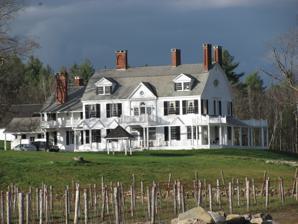
Building: Brook Farm (Cavendish, Vermont)
Country: United States of America
Year built: 1894
This article is about model farm in Vermont. Not to be confused with the more famous transcendentalist utopian Brook Farm , in Massachusetts. United States historic place Brook Farm U.S. National Register of Historic Places U.S. Historic district Show map of Vermont Show map of the United States Location 4203 Twenty Mile Stream Rd., Cavendish, Vermont Coordinates 43°26′30″N 72°39′20″W / 43.44167°N 72.65556°W / 43.44167; -72.65556 Area 23 acres (9.3 ha) Built 1894 Architectural style Colonial Revival MPS Agricultural Resources of Vermont MPS NRHP reference No. 93000676 Added to NRHP July 22, 1993 Brook Farm is a historic country estate farm at 4203 Twenty Mile Stream Road in Cavendish, Vermont .  It includes one of the state's grandest Colonial Revival mansion houses (built 1894), and surviving outbuildings of a model farm of the turn of the 20th century.  It was listed on the National Register of Historic Places in 1993. The property is now home to the Brook Farm Vineyard . Description and history Brook Farm is located on 45 acres (18 ha) in rural northwestern Cavendish, with its complex of buildings set on the west side of Twenty Mile Stream Road.  The property includes rolling fields separated by rows of trees and stone walls, and overlooks Twenty Mile Stream to the east.  Most of the farm buildings are arrayed along a basically semicircular drive, with the house, horse stable, and cow barn dominating the collection of about ten buildings.  The main house is a rectangular 2 + 1 ⁄ 2 -story wood-frame structure, set on a stone foundation, with extensions in the shape of a backwards L on the west side. The main block has a gambrel roof with dormers on both sides, and a small gable above the main entrance at the center of the south side.  A single-story porch, in parts with an open roof, wraps around the south, east and north sides, with projecting pavilions at the two corners.  The porch projects in front of the entrance, with an open balcony area above.  Both the main entrance and the balcony entrance have a Palladian arrangement of sash windows on either side of the door.  The interior of house is richly decorated with woodwork and vaulted plaster ceilings in the public rooms. Farming began on this property in 1788, and it grew over the 19th century to become one of Cavendish's largest and most successful dairy farms.  In 1881 it was purchased by James H. Bates, a cousin of the previous owner, who had found success as a businessman in Brooklyn, New York and Kalamazoo, Michigan .  Bates transformed the property into a model farm , and moved the original farmstead to another location in order to build the mansion house that stands today.  Documentation suggests that Middlebury architect Clinton Smith was involved in its design, on which construction was completed in 1894.  Most of the remaining farm buildings date to the late 19th century, although the original 1790 barn was part of the Bates's original plan.  That barn collapsed in 1988. The property is now a vineyard . The historical importance of this property and others were evaluated in a study, "Agricultural Resources of Vermont MPS". See also National Register of Historic Places listings in Windsor County, Vermont References